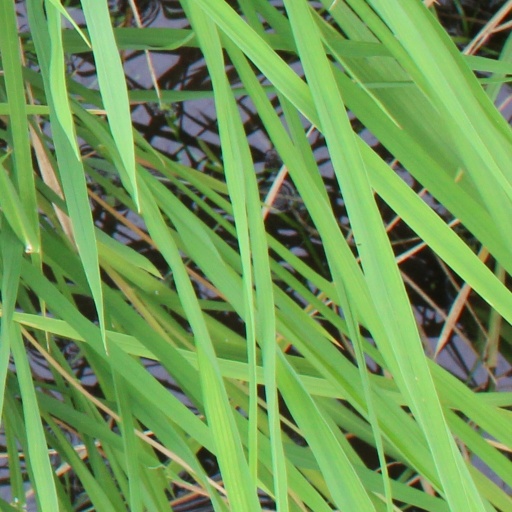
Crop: rice